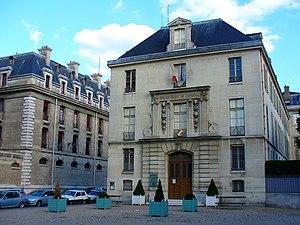
L’Arsenal de Paris est un ancien dépôt de munitions et d’armes de guerre royal parisien situé sur la rive droite, en bordure d’un petit bras de la Seine aujourd’hui comblé, face à l’ancienne île Louviers. Son site fait partie de l'actuel quartier de l'Arsenal du 4ᵉ arrondissement de Paris qui lui doit son nom.
Les panneaux « Histoire de Paris » sont des panneaux d'information installés dans les rues de Paris devant certains des monuments parisiens.
La Bibliothèque nationale de France, ainsi dénommée depuis 1994, est la bibliothèque nationale de la République française, inaugurée sous cette nouvelle appellation le 30 mars 1995 par le président de la République, François Mitterrand. Héritière des collections royales constituées depuis le Moyen Âge, elle possède l'un des fonds les plus riches du monde.